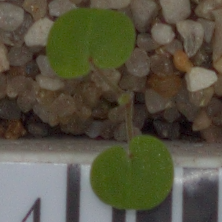
Label: smallflowered_cranesbill